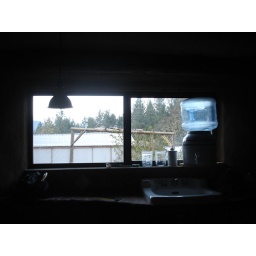
I stayed in my own building -- a guesthouse with a sink but no running water